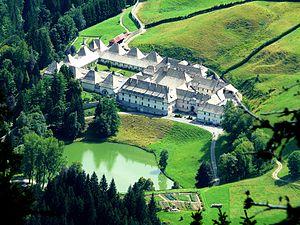
Chartreuse du Reposoir